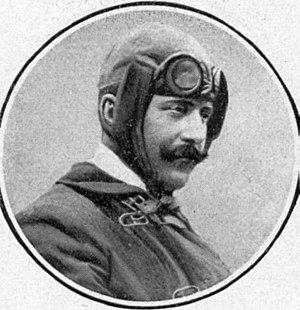
Friedrich ""Fritz"" Opel en 1908"
Friedrich Franz Opel, dit Fritz Opel, né le 30 avril 1875 à Rüsselsheim et mort le 30 août 1938 à Vienne, est un ancien ingénieur industriel allemand, également coureur cycliste puis pilote automobile